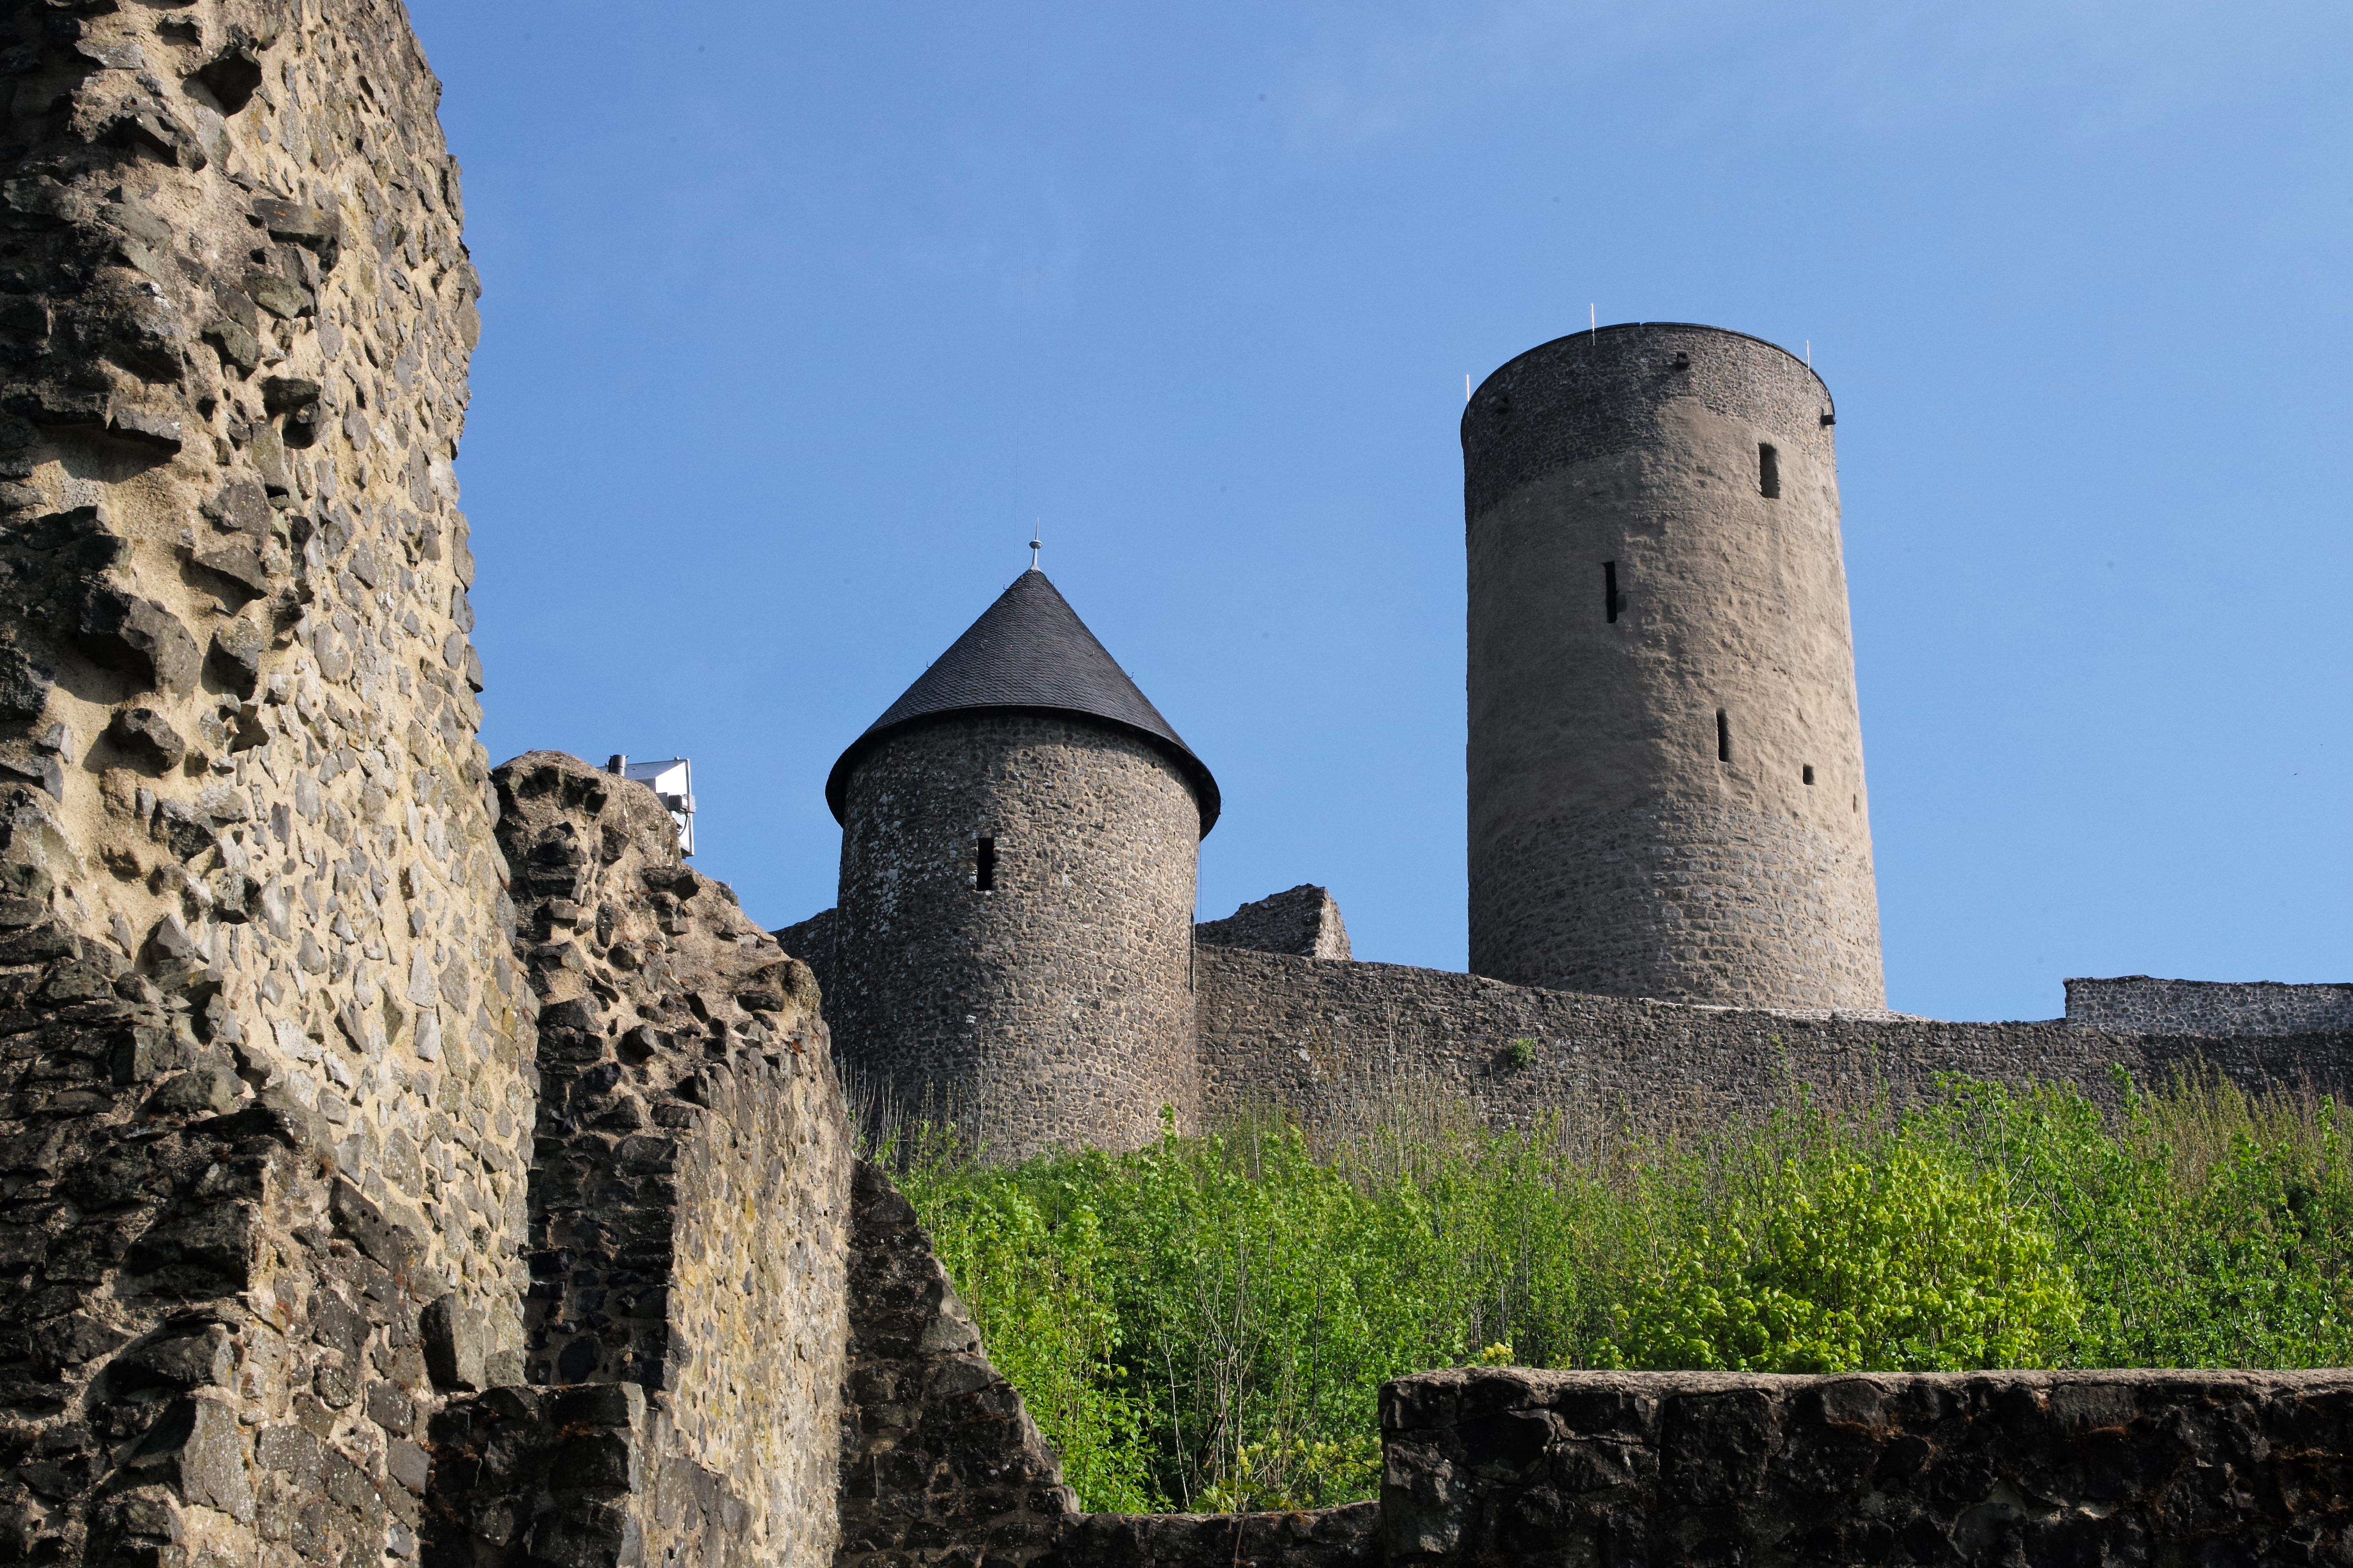
landscape, rock, building, chateau, travel, europe, tower, castle, fortification, ruin, ruins, hilltop, century, nuerburg, nurburg, twelfth, historic site, ancient history